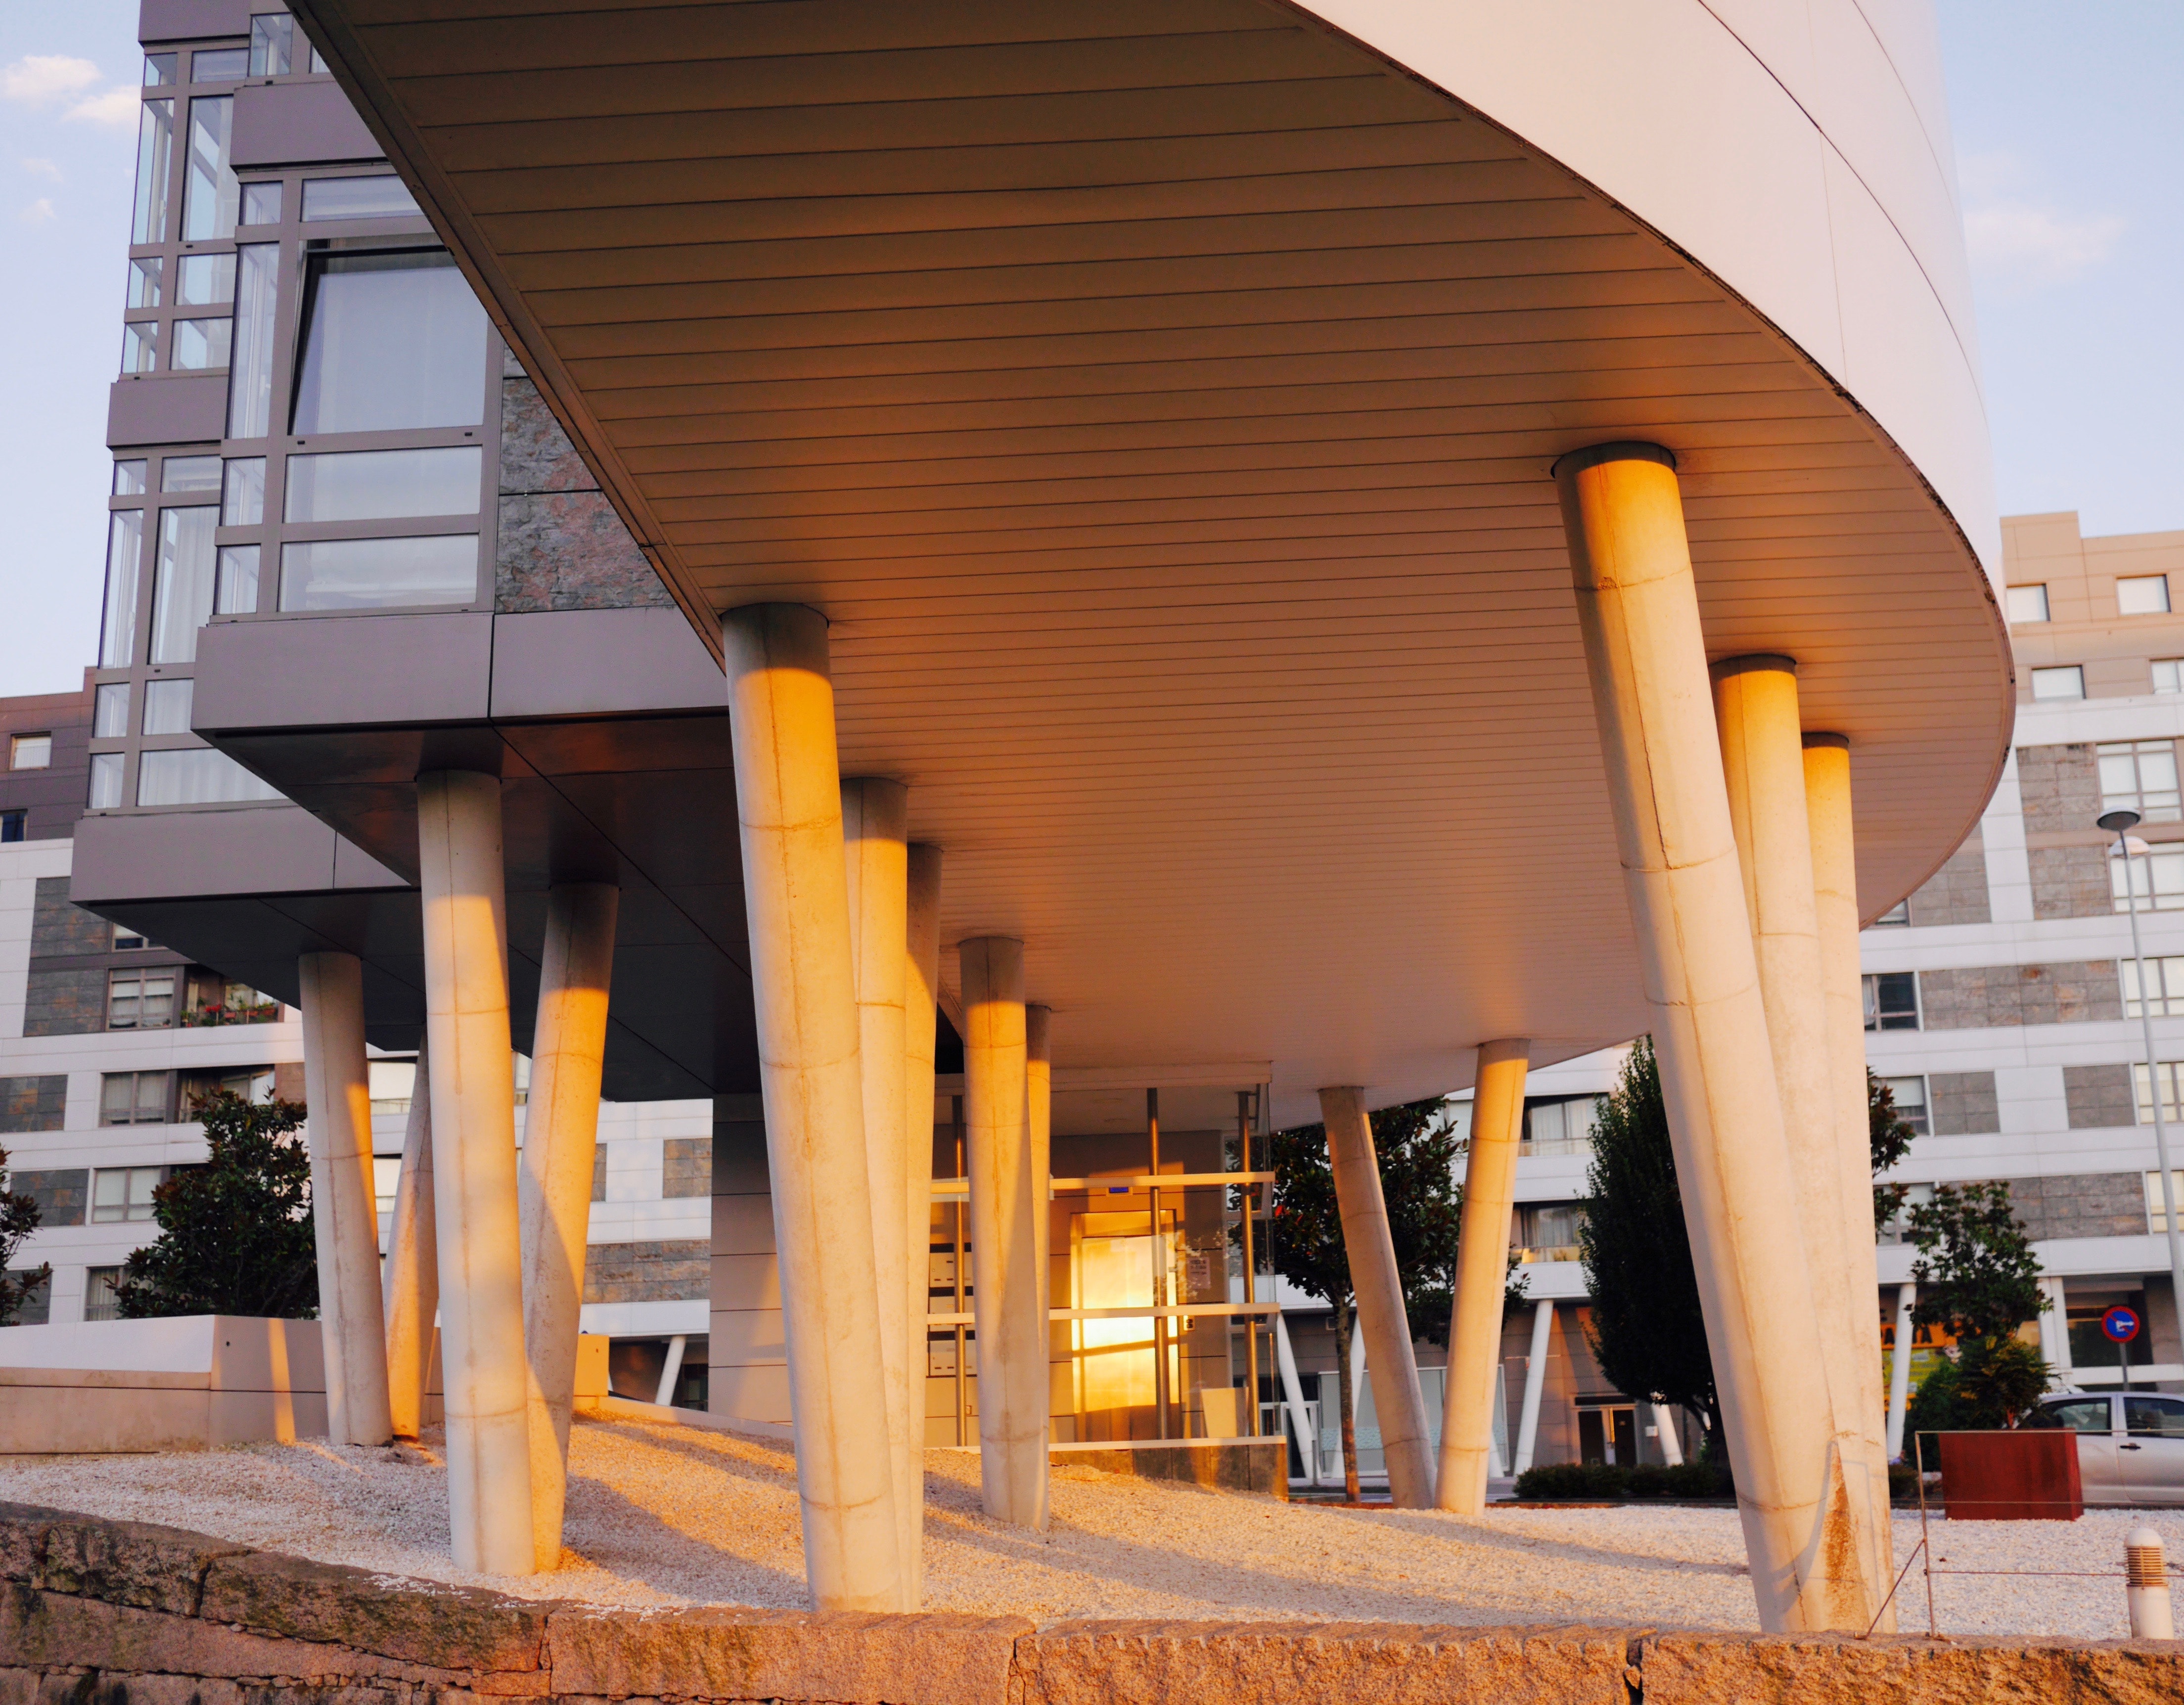
column, architecture, building, reinforced concrete, Material property, beam, house, concrete, overpass, facade